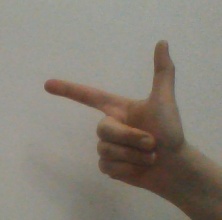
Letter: yaa